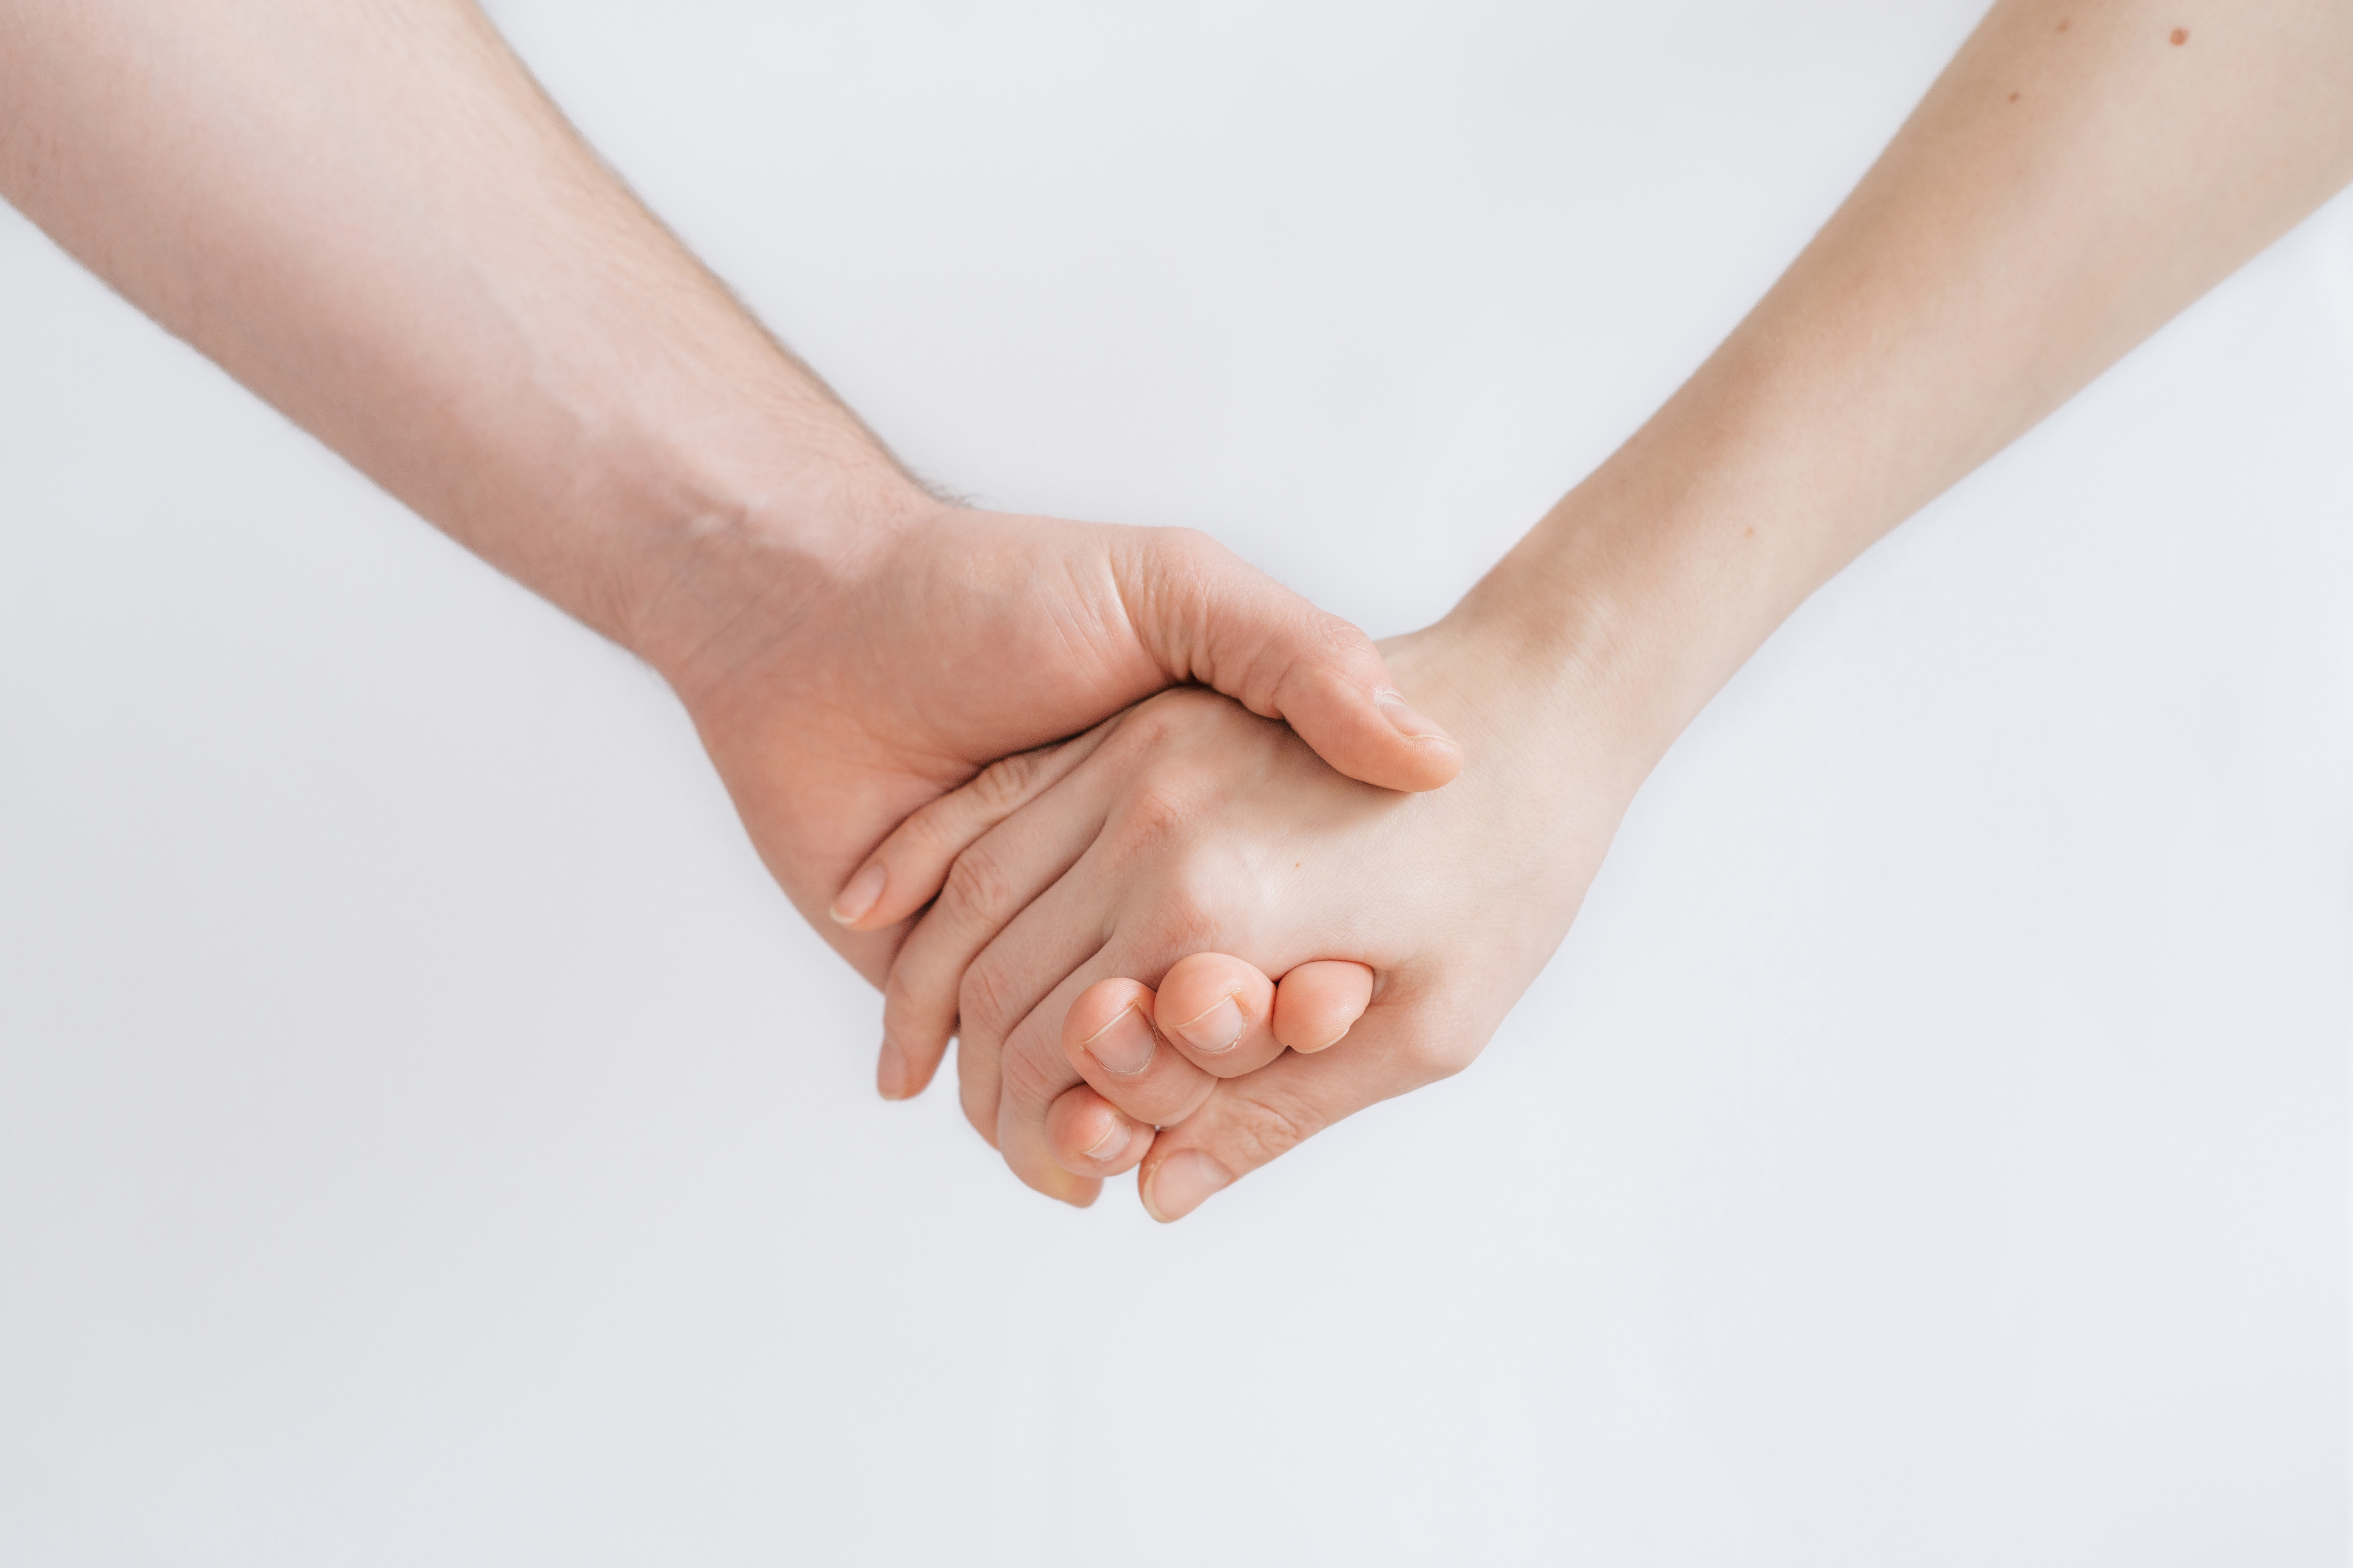
skin, hand, gesture, holding hands, arm, finger, nail, interaction, close up, leg, love, elbow, child